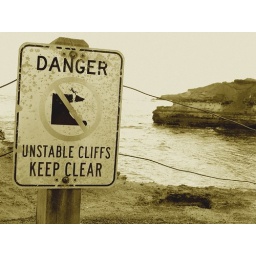
I was messing around with sepia and black and white the other day... Taken at the Great Ocean Road in Australia.